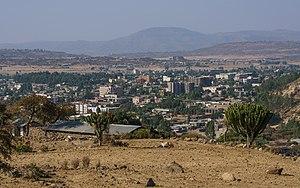
Aksoum ou Axoum est une ville septentrionale d'Éthiopie, dans la province du Tigré. C'est l'un des centres religieux de l'Église éthiopienne orthodoxe.